Ancient and Honorable Artillery Company of Massachusetts

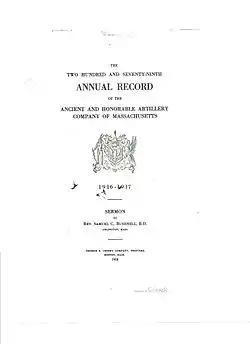
279th Annual Record of the AHAC published in 1918-showing the AHAC Coat of Arms and motto

Prior to the late 20th Century, the membership of the company was almost exclusively Anglo-Americans. In recent decades, however, the company has recruited a more diverse membership.